Erling Wikborg

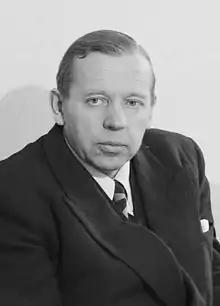
Erling Wikborg in 1951.

Erling Wikborg (5 November 1894 – 6 April 1992) was a Norwegian politician for the Christian Democratic Party.